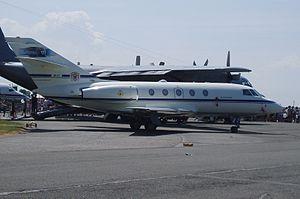
Falcon 20 Belgian defense à Koksijde Belgium